Douglas R4D-3 N763A

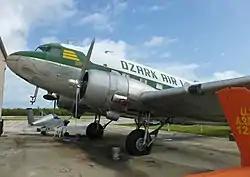
N763A seen at Florida Keys Marathon Airport in 2015

Former United States Army Air Force aircraft serial number 41-20124 is a World War II era fully restored Douglas DC-3, owned by a private party and based at Marathon Key, FL. Civil registered as "N763A" the aircraft has also been operated by the United States Navy with the designation R4D-3 and serial number 05078. The aircraft has been listed on the National Register of Historic Places since August 1, 1996.